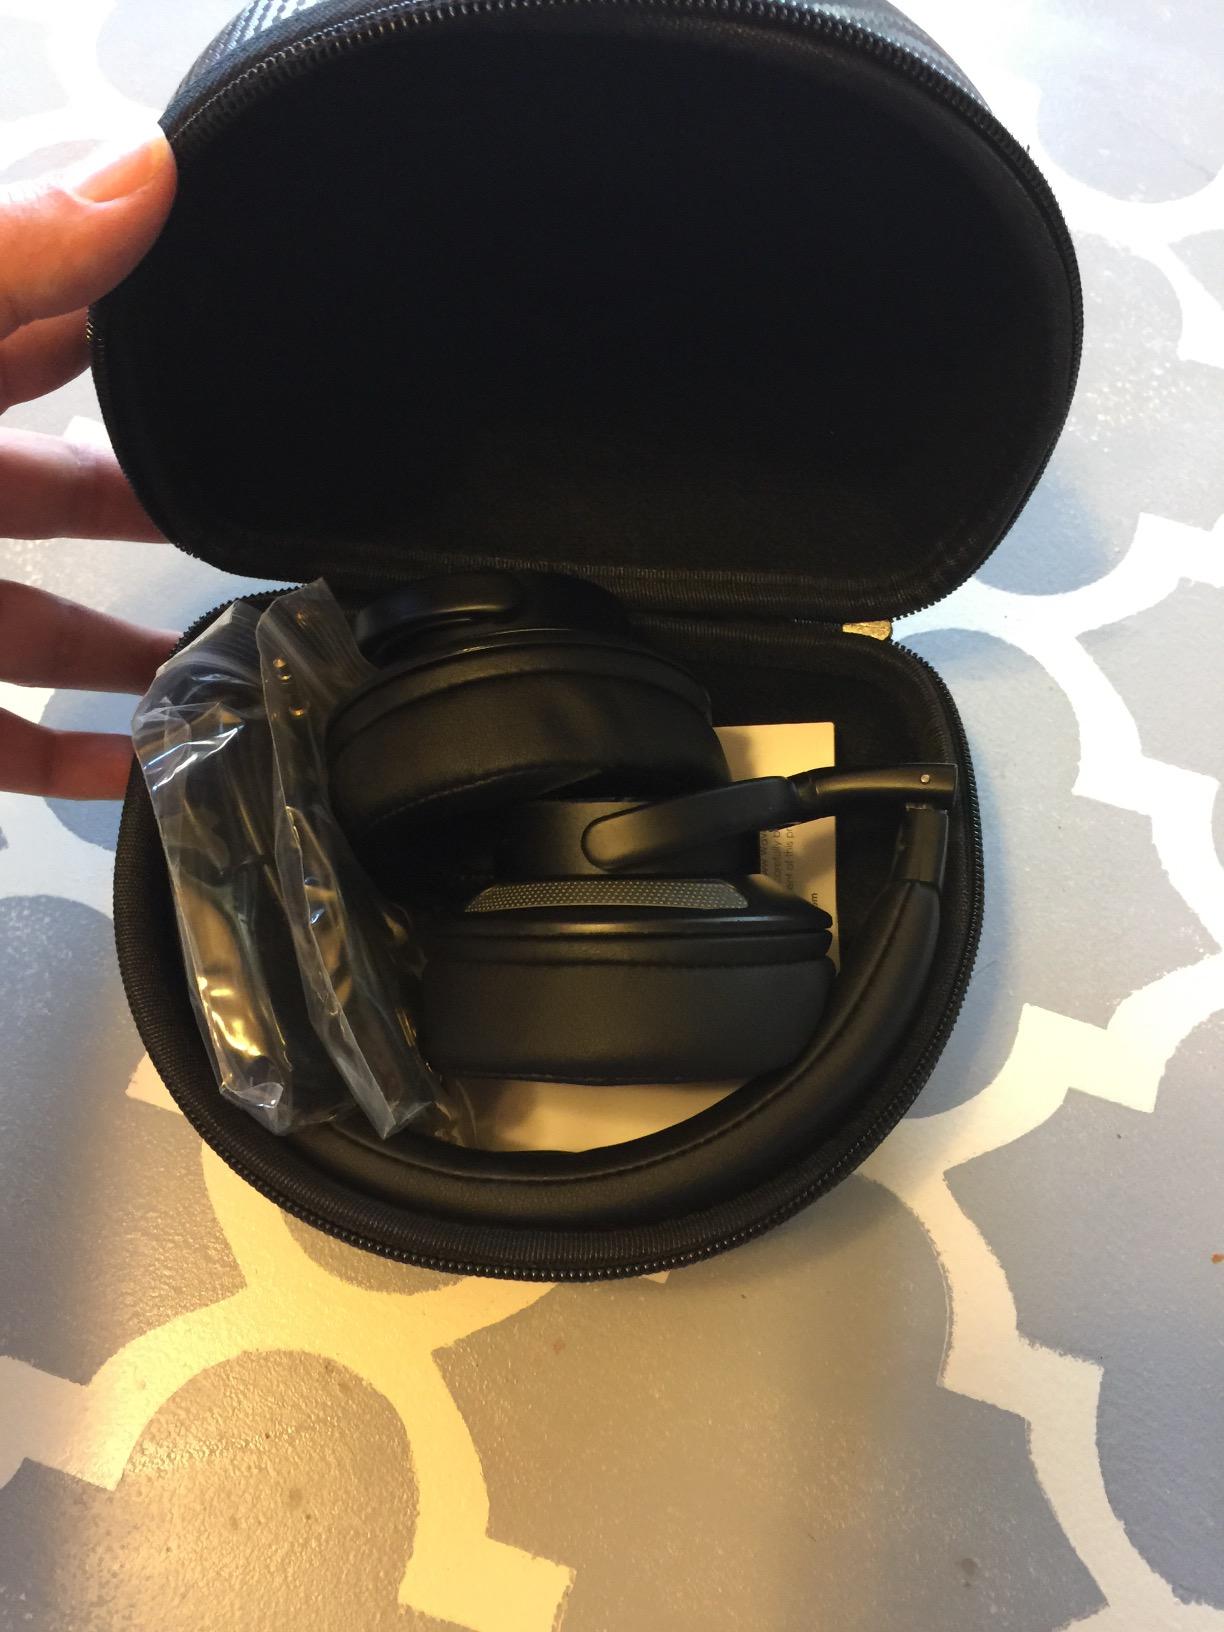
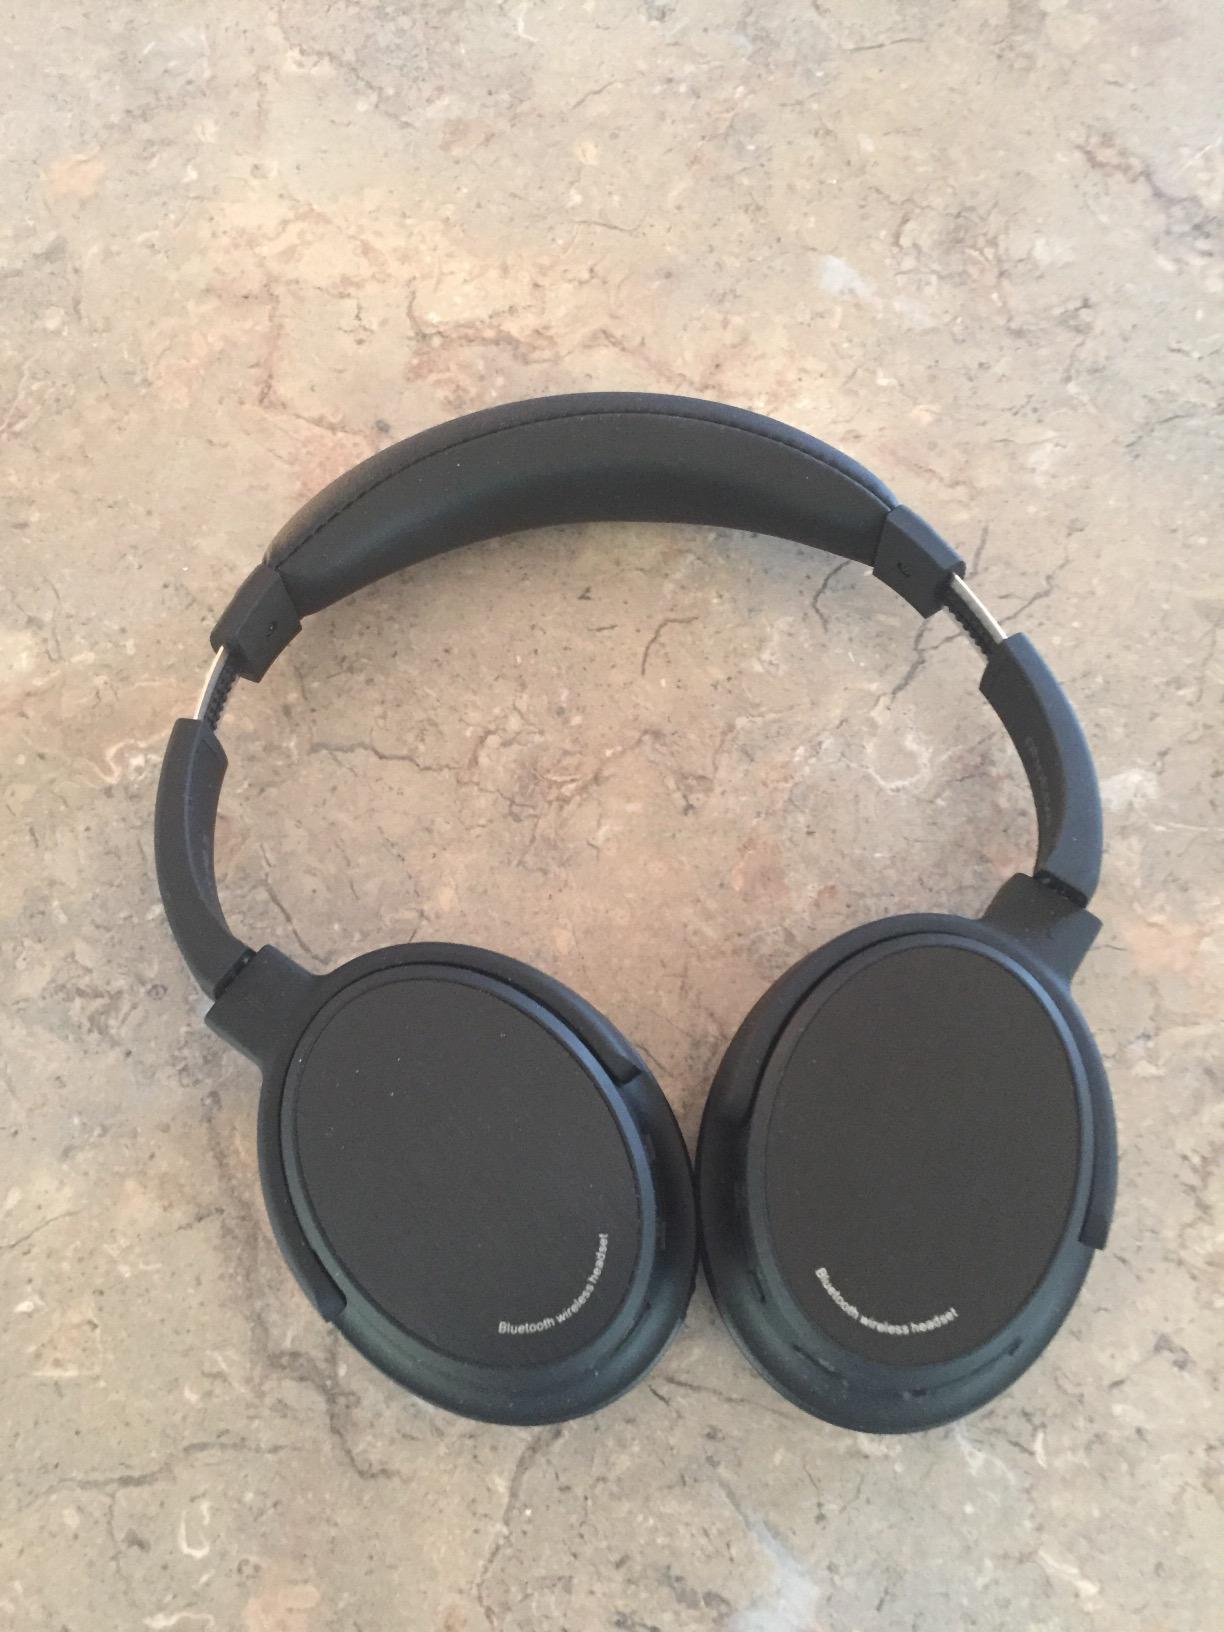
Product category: headphones
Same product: no